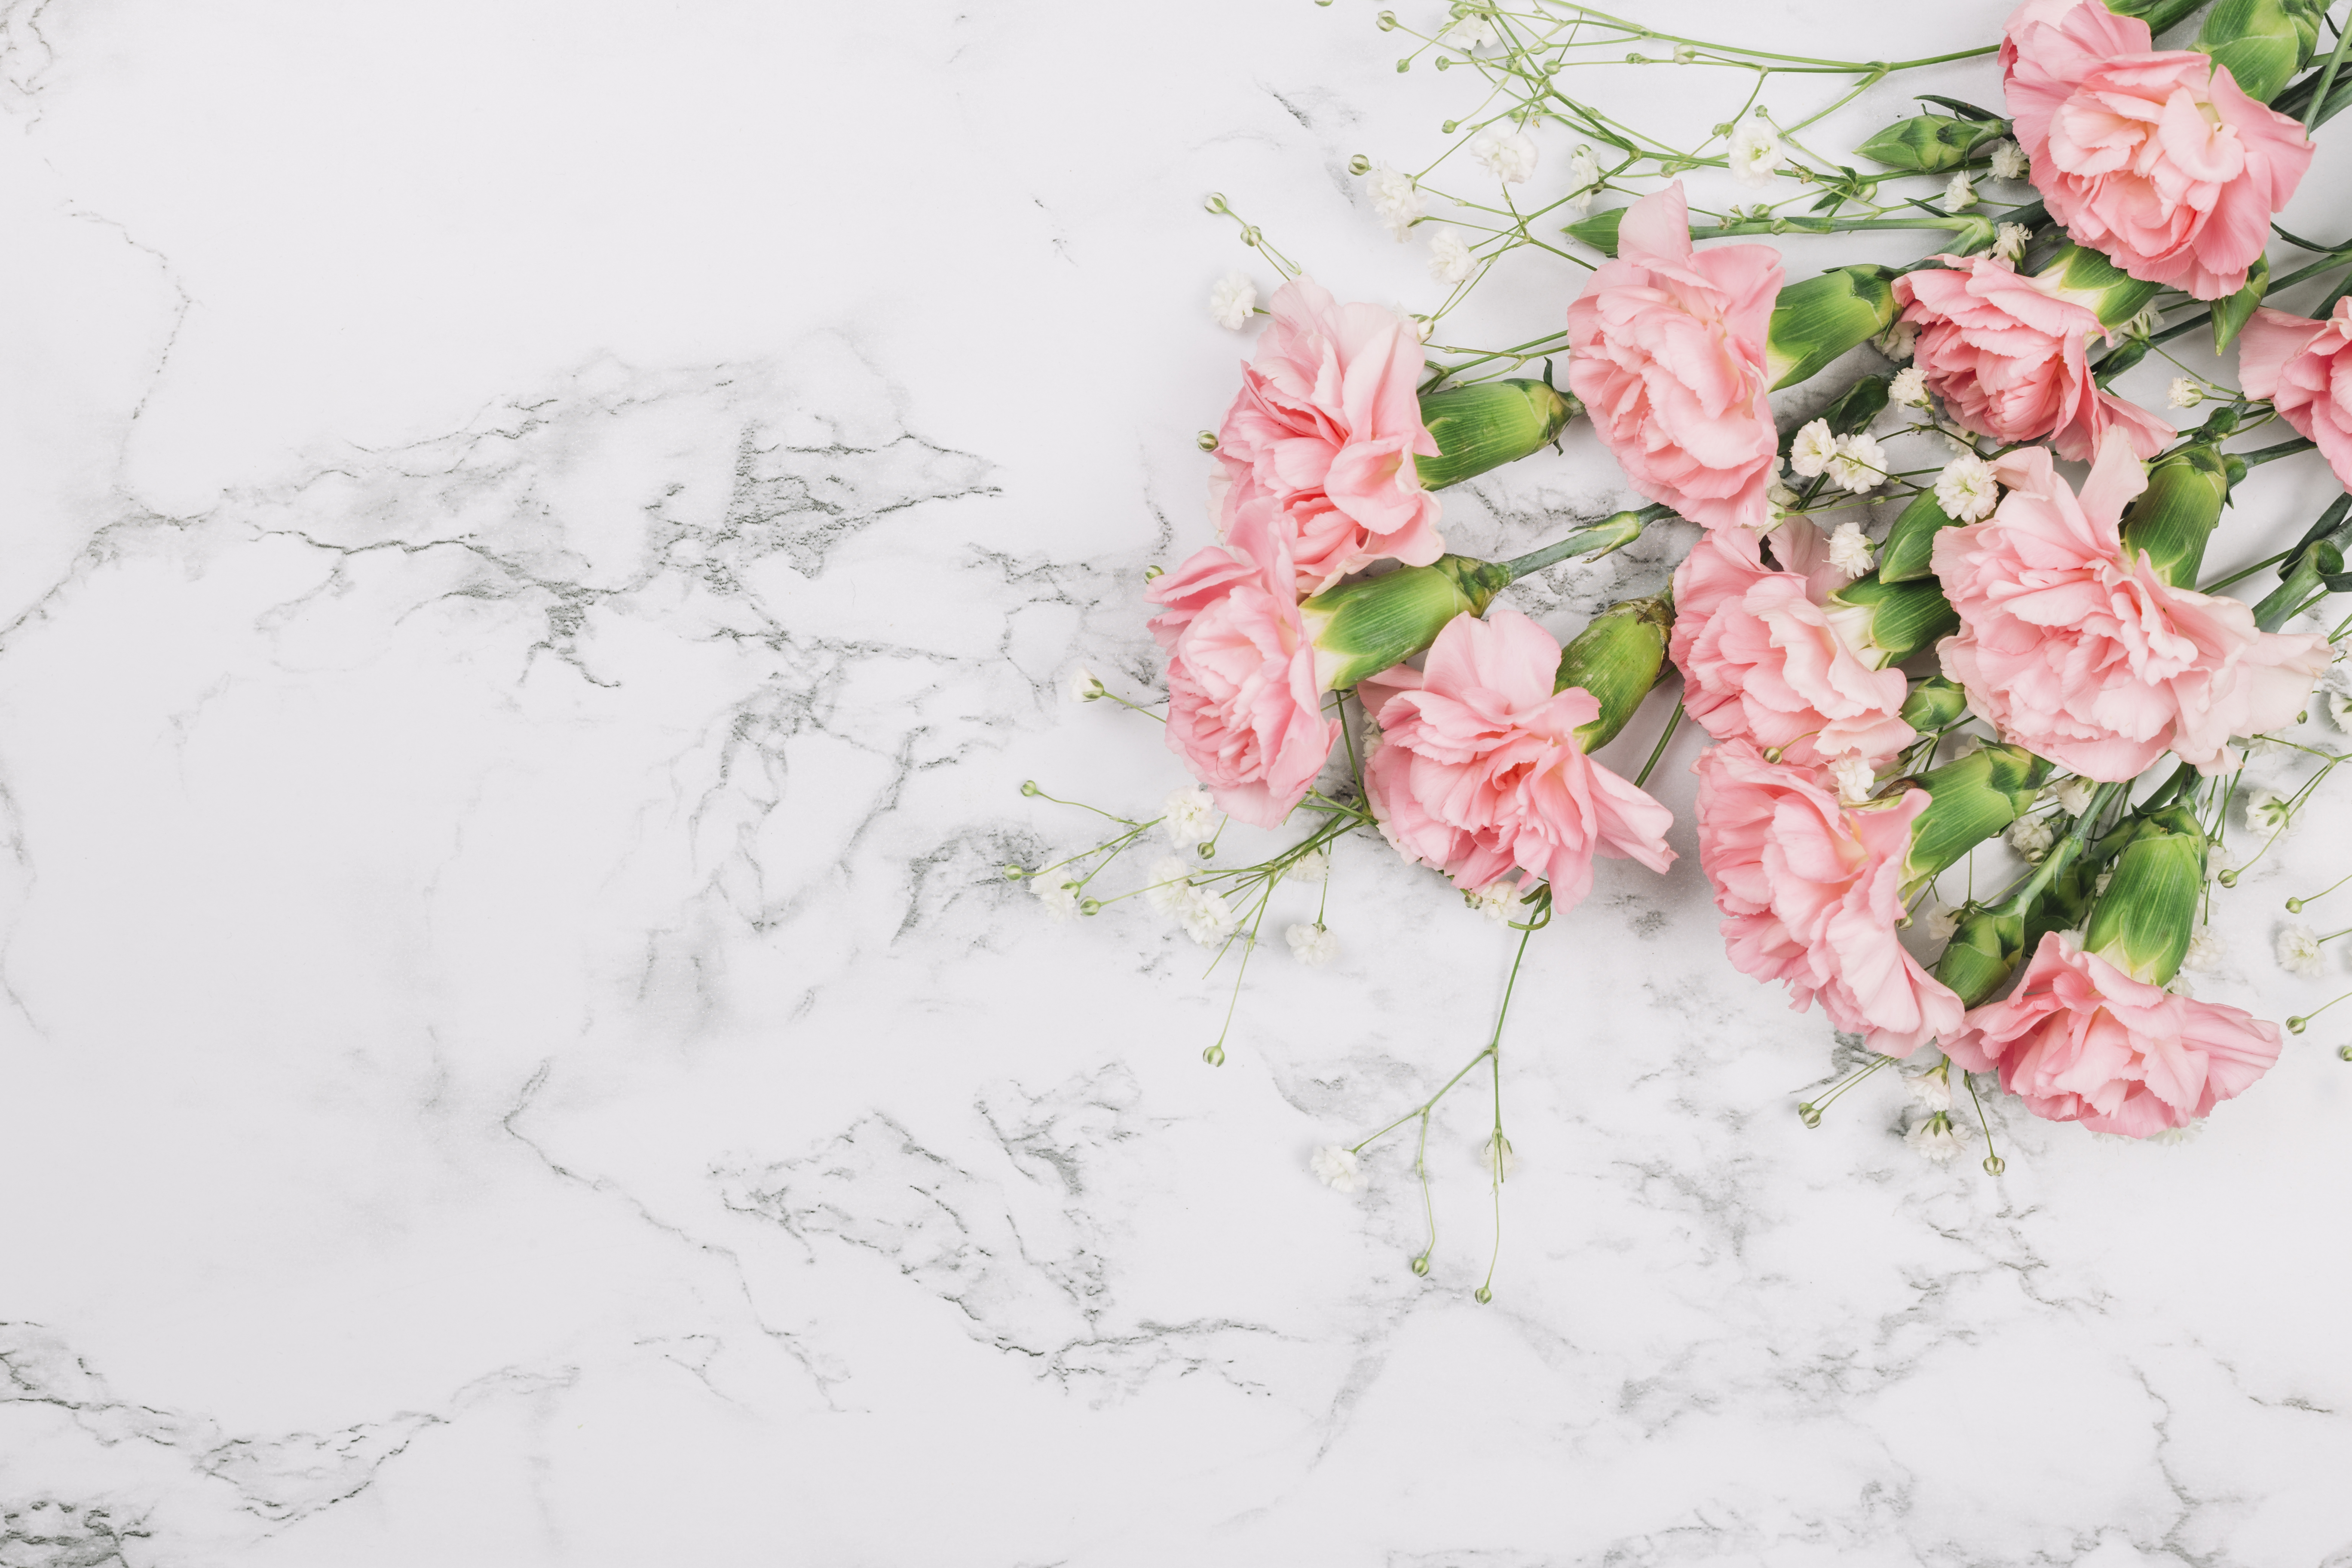
beautiful, flowers, flower, petal, plant, rose, creative arts, grass, flowering plant, Hybrid tea rose, art, flower arranging, rose family, font, rose order, peach, pattern, event, garden roses, cut flowers, floral design, twig, shrub, artificial flower, rosa centifolia, floristry, Pedicel, floribunda, bouquet, still life photography, slope, illustration, artwork